Frank E. Guernsey

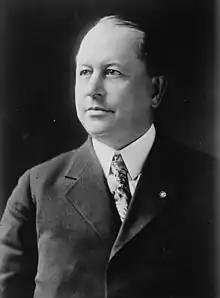

Frank Edward Guernsey (October 15, 1866 – January 1, 1927) was a U.S. Representative from Maine.